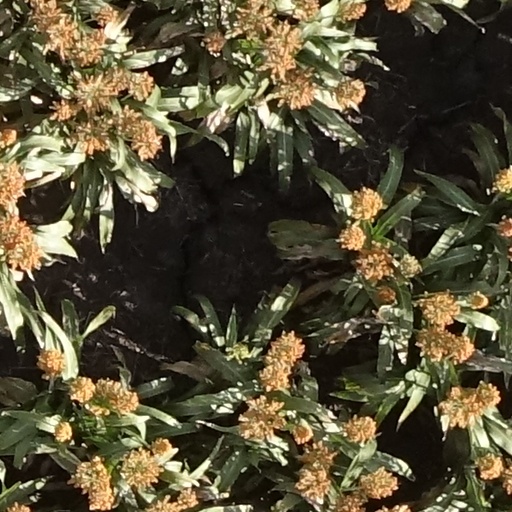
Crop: sorghum